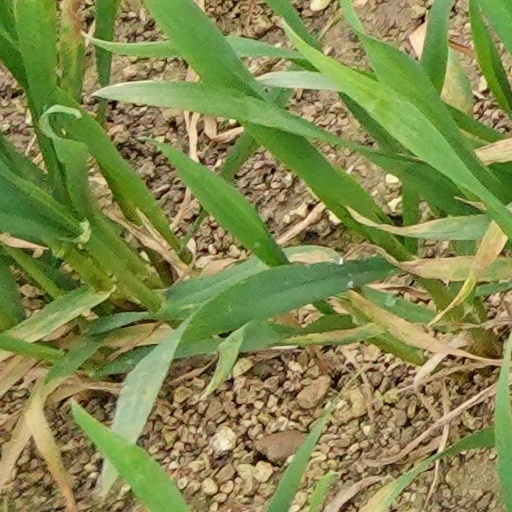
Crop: wheat